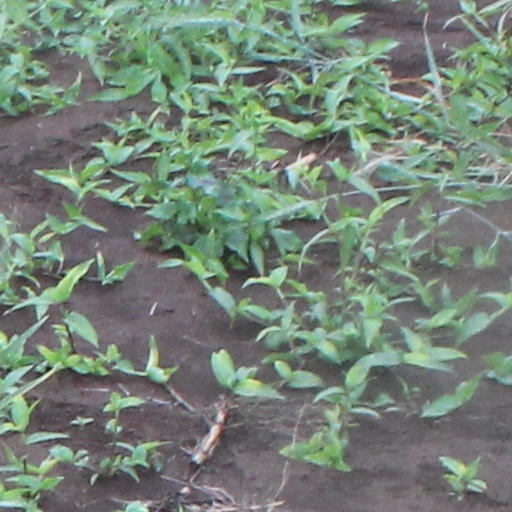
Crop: wheat